Faltu

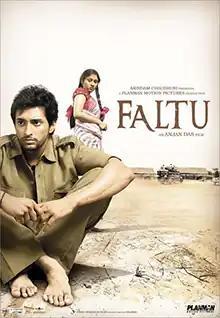

Faltu is a 2006 Bengali film based on Syed Mustafa Siraj's story "Ranir Ghater Brittanto". It won the 2007 National Award. Produced by Arindam Chaudhuri (Planman Motion Pictures) and directed by Anjan Das, the movie featured Soumitra Chatterjee, Indrani Halder, Yash Pandit, Pradip Mukherjee and Manjari Fadnis, Nirmal Kumar, Masood Akhtar, and Biplab Chatterjee. It had been selected from India for the Spain film festival in the competitive category.